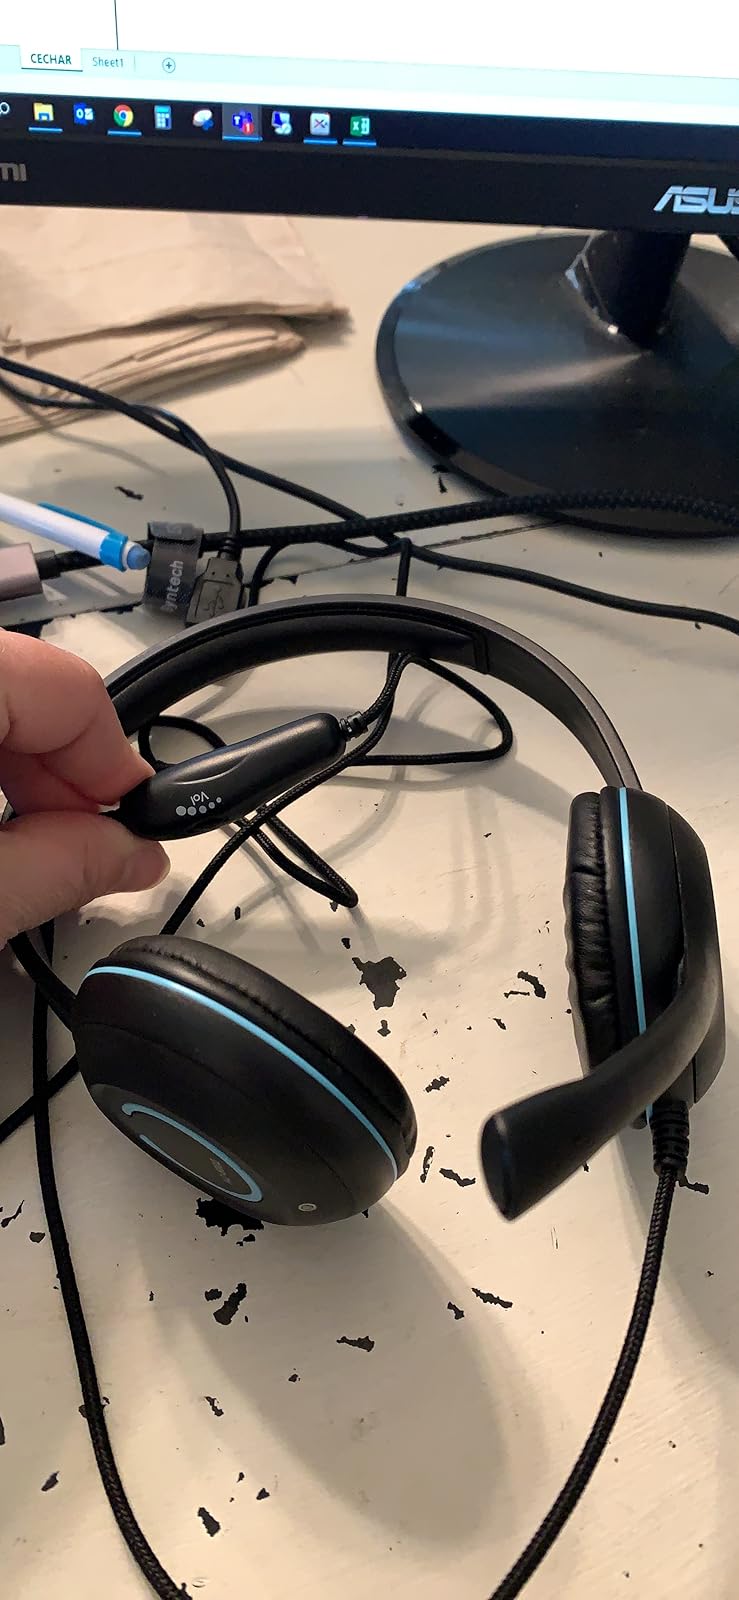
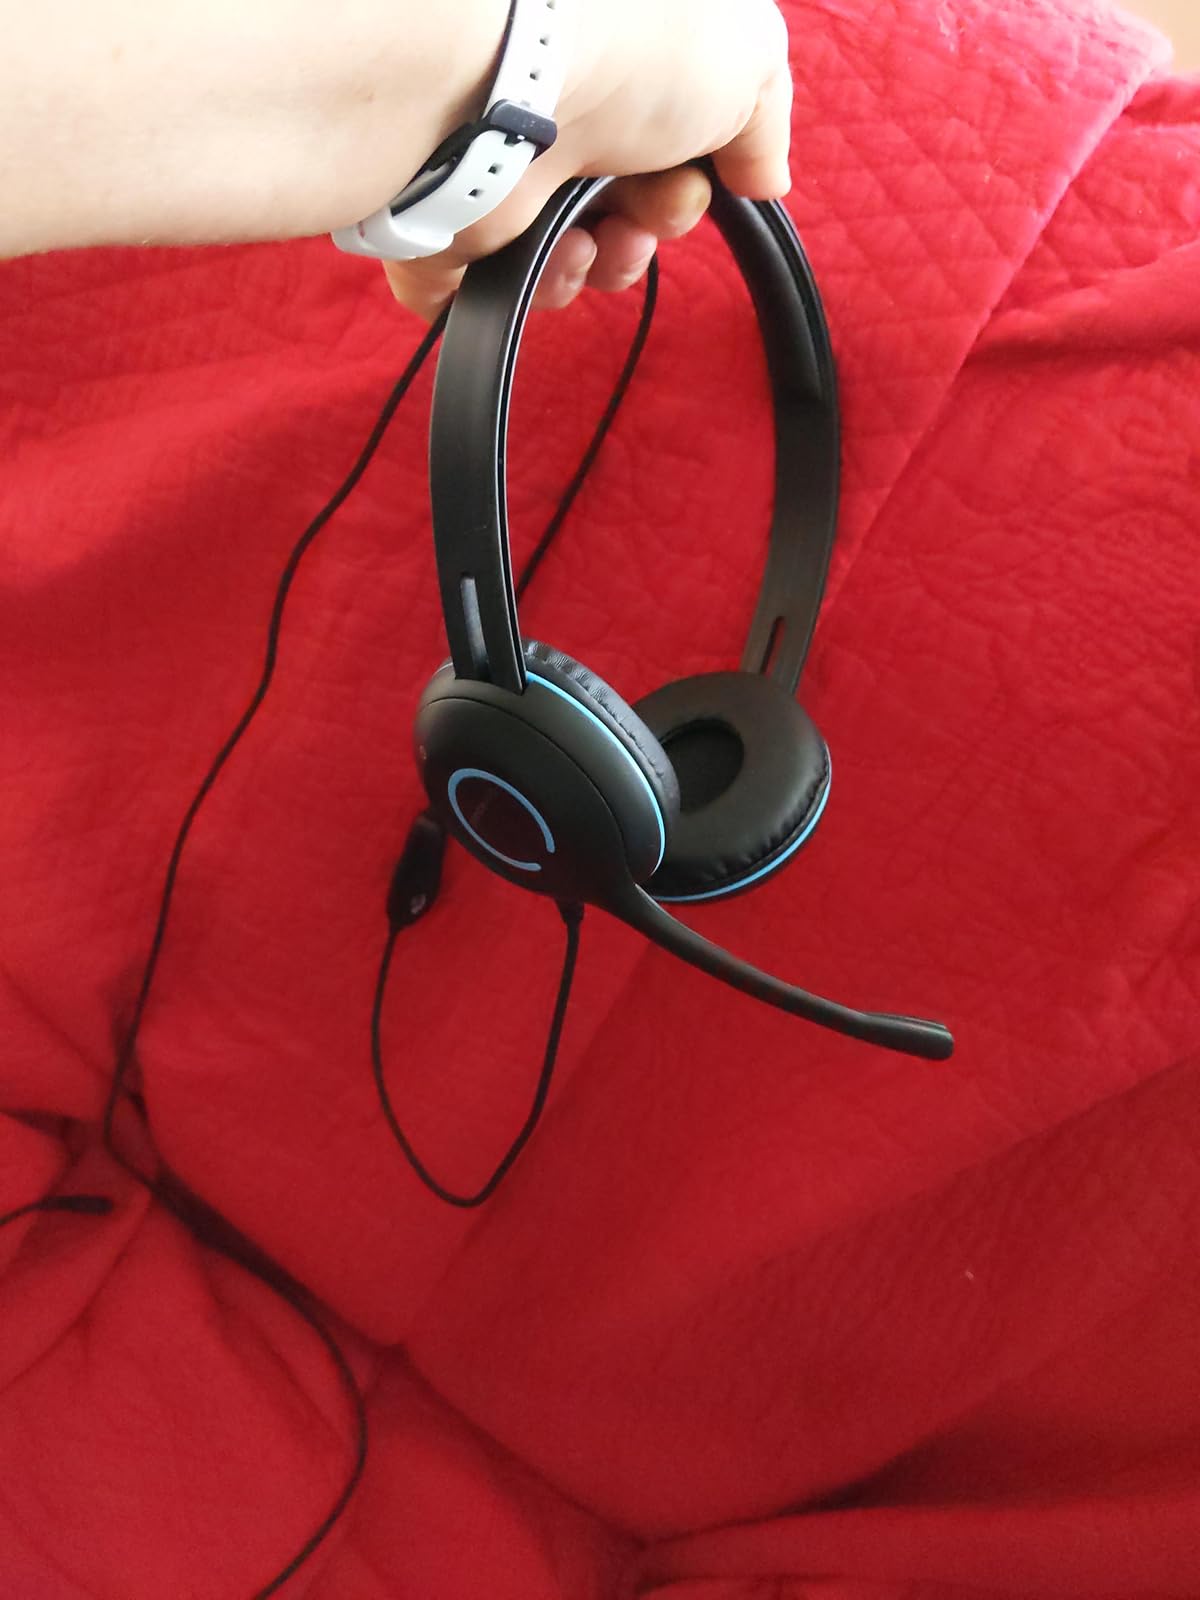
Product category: headphones
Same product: yes